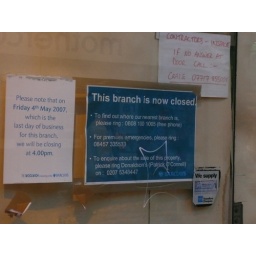
The signs in the window tell the story!